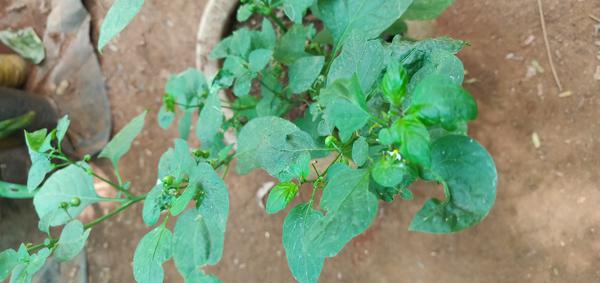
Plant: Ganike